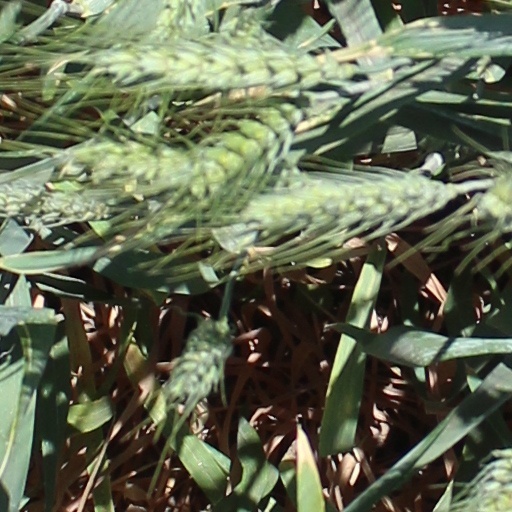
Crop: wheat